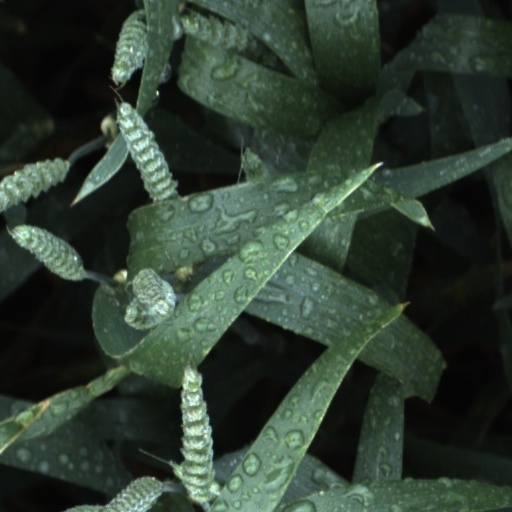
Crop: wheat